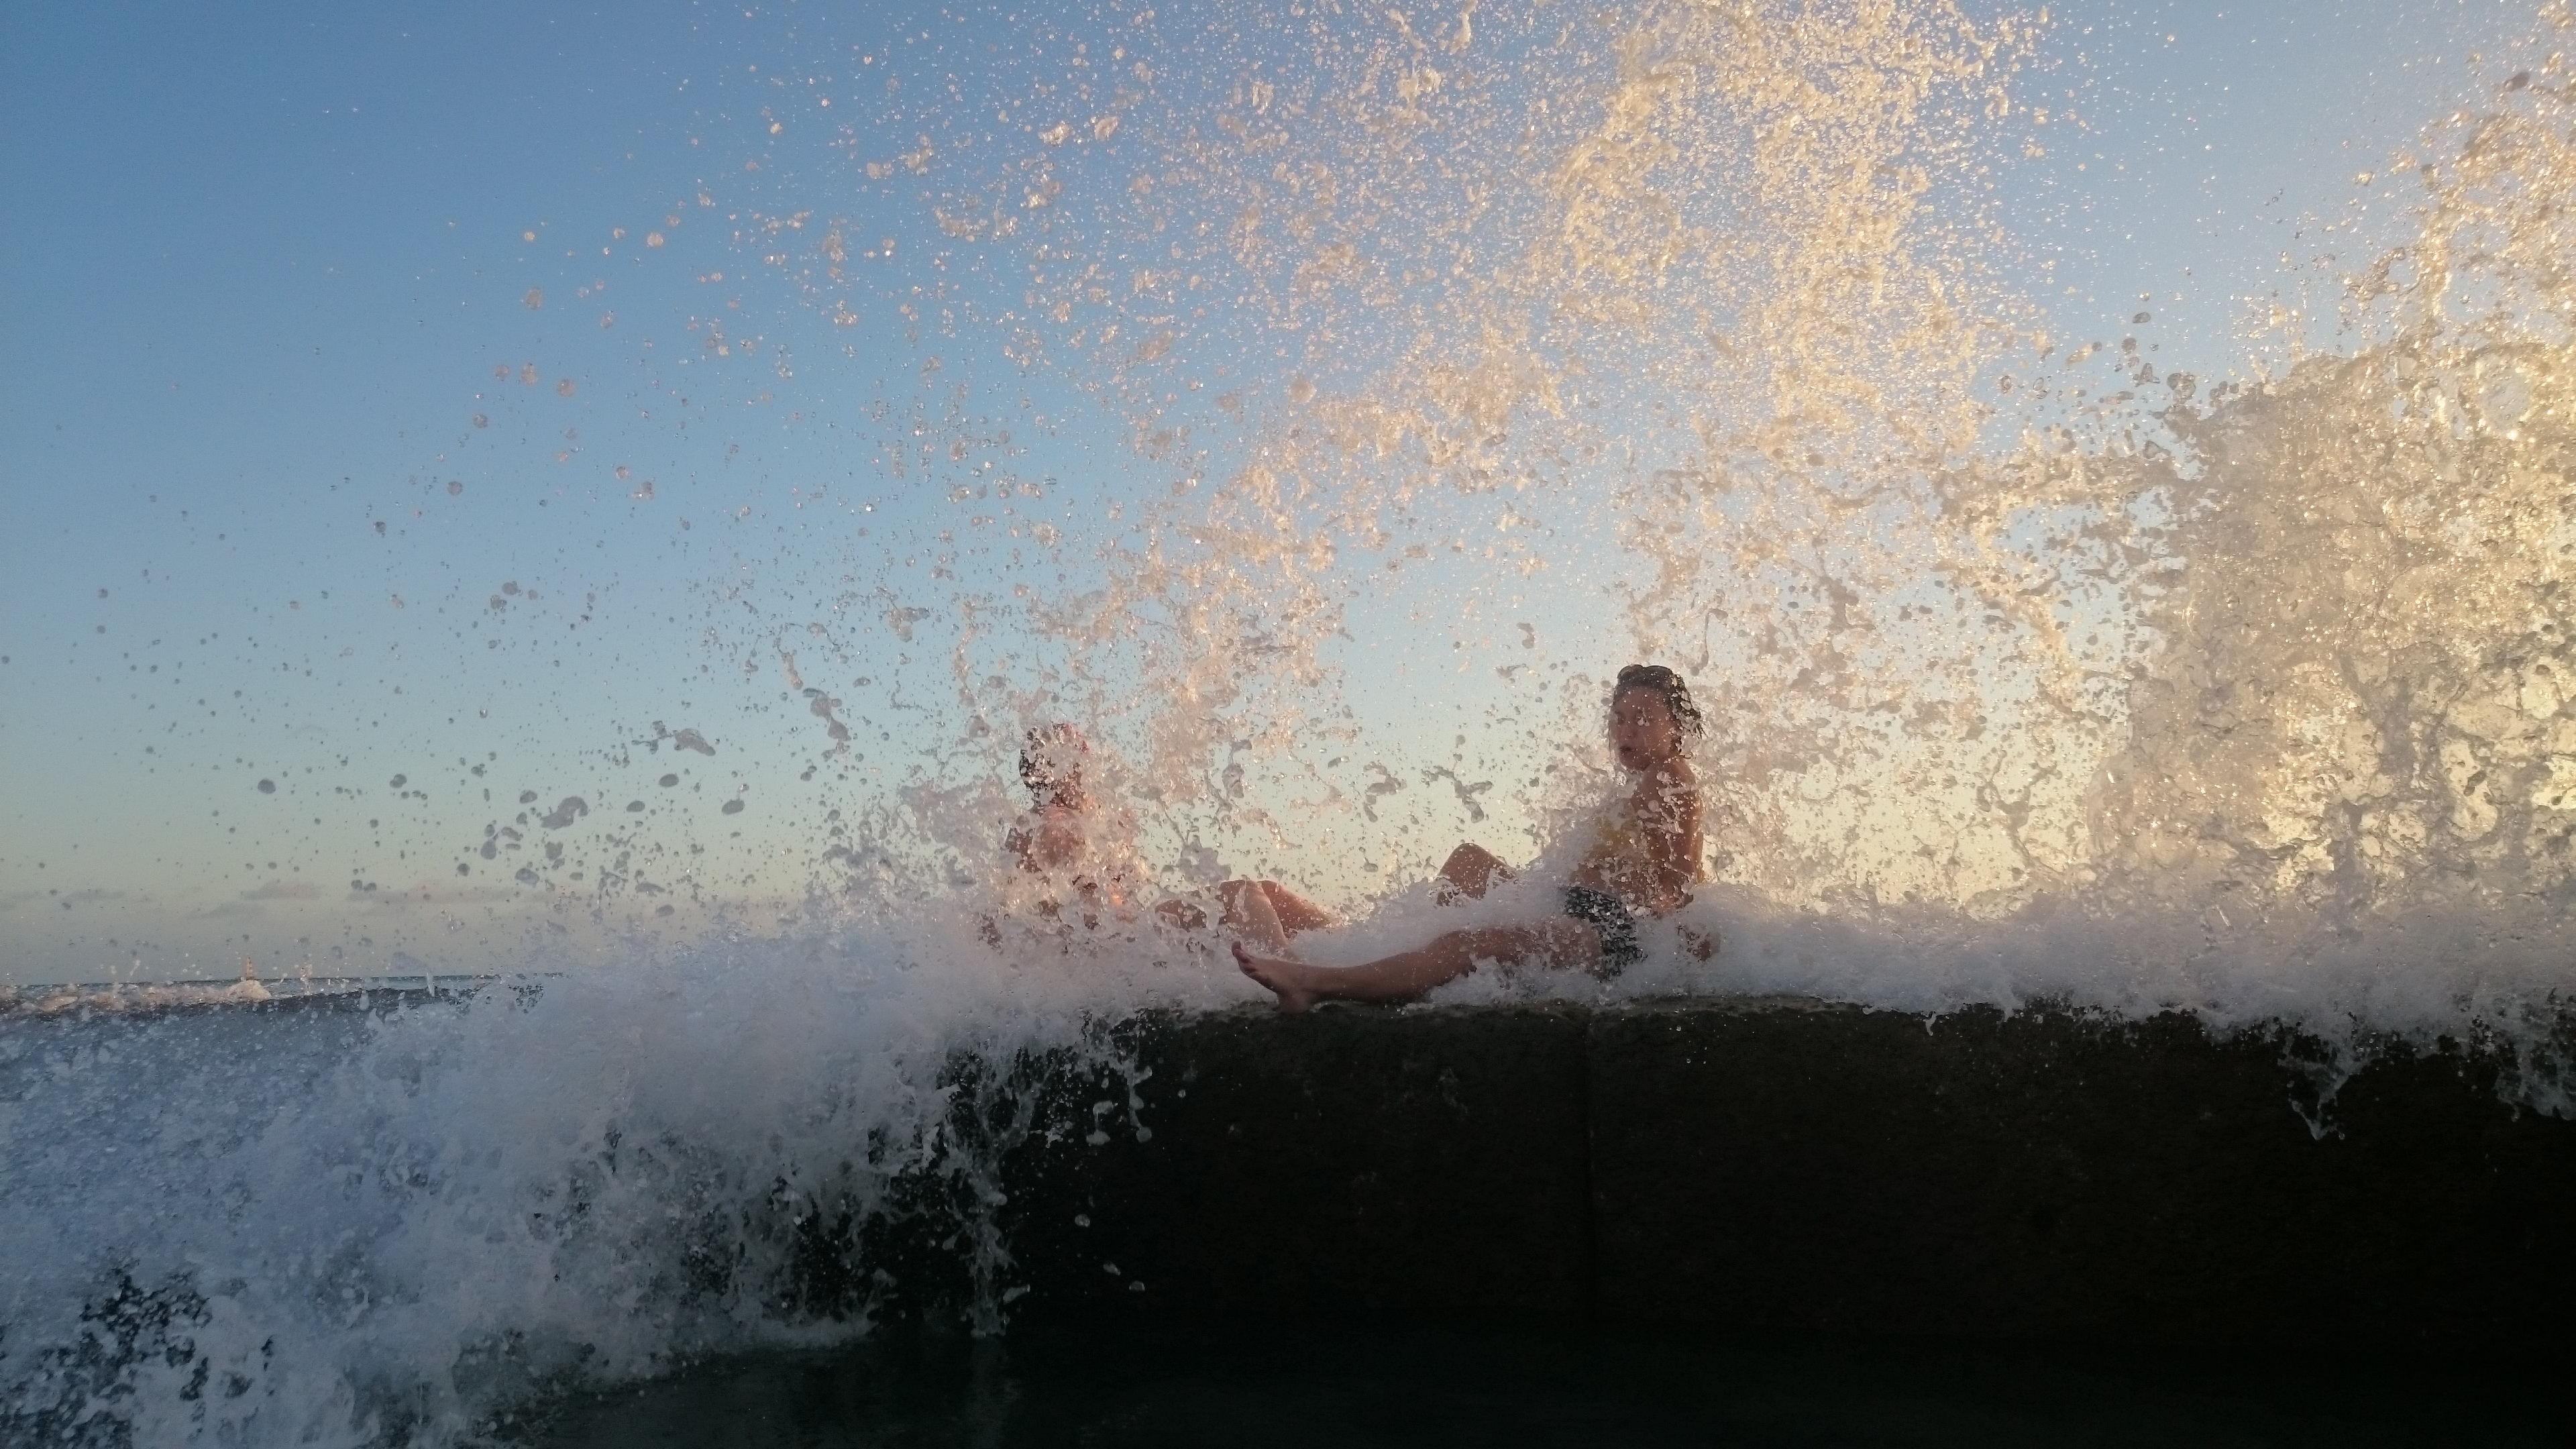
beach, sea, water, ocean, snow, winter, cloud, sky, sunlight, morning, wave, frost, dawn, summer, swim, reflection, splash, weather, freezing, atmospheric phenomenon, atmosphere of earth